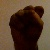
The image shows a hand gesture representing the letter 'S' in Indian Sign Language.